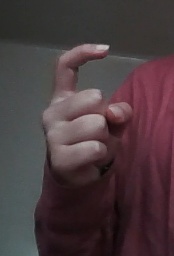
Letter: ra